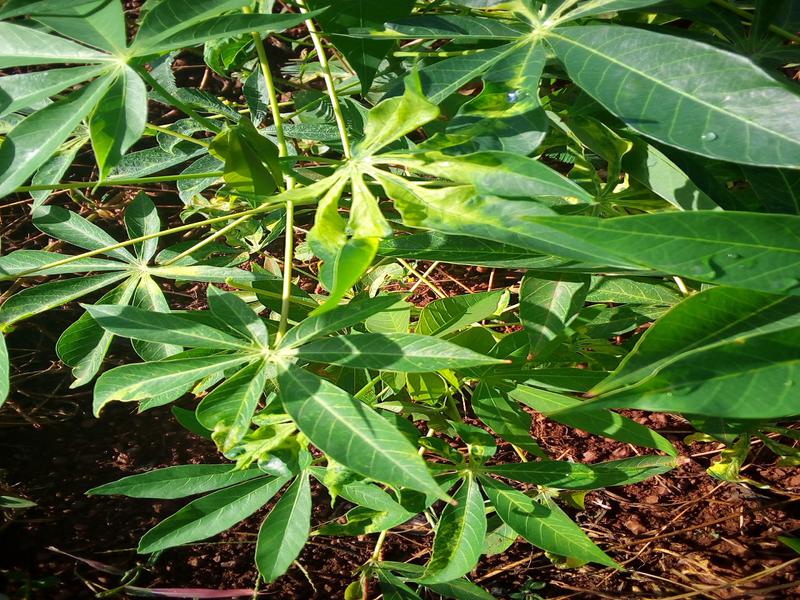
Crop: cassava
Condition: mosaic_disease